Tenants' strike of 1907

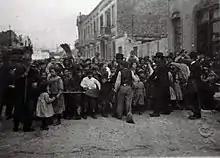
Tenant strike in Buenos Aires in 1907. March of the Brooms through La Boca.

Agro-exporting Argentina, sustained by an open economy, formed its market and its nation-state around 1880. It became a country that received foreign capital and massive immigration, mainly Italians and Spanish people, who arrived in search of living and working conditions that were non-existent in Europe at the time, giving rise to a growing urbanization process.